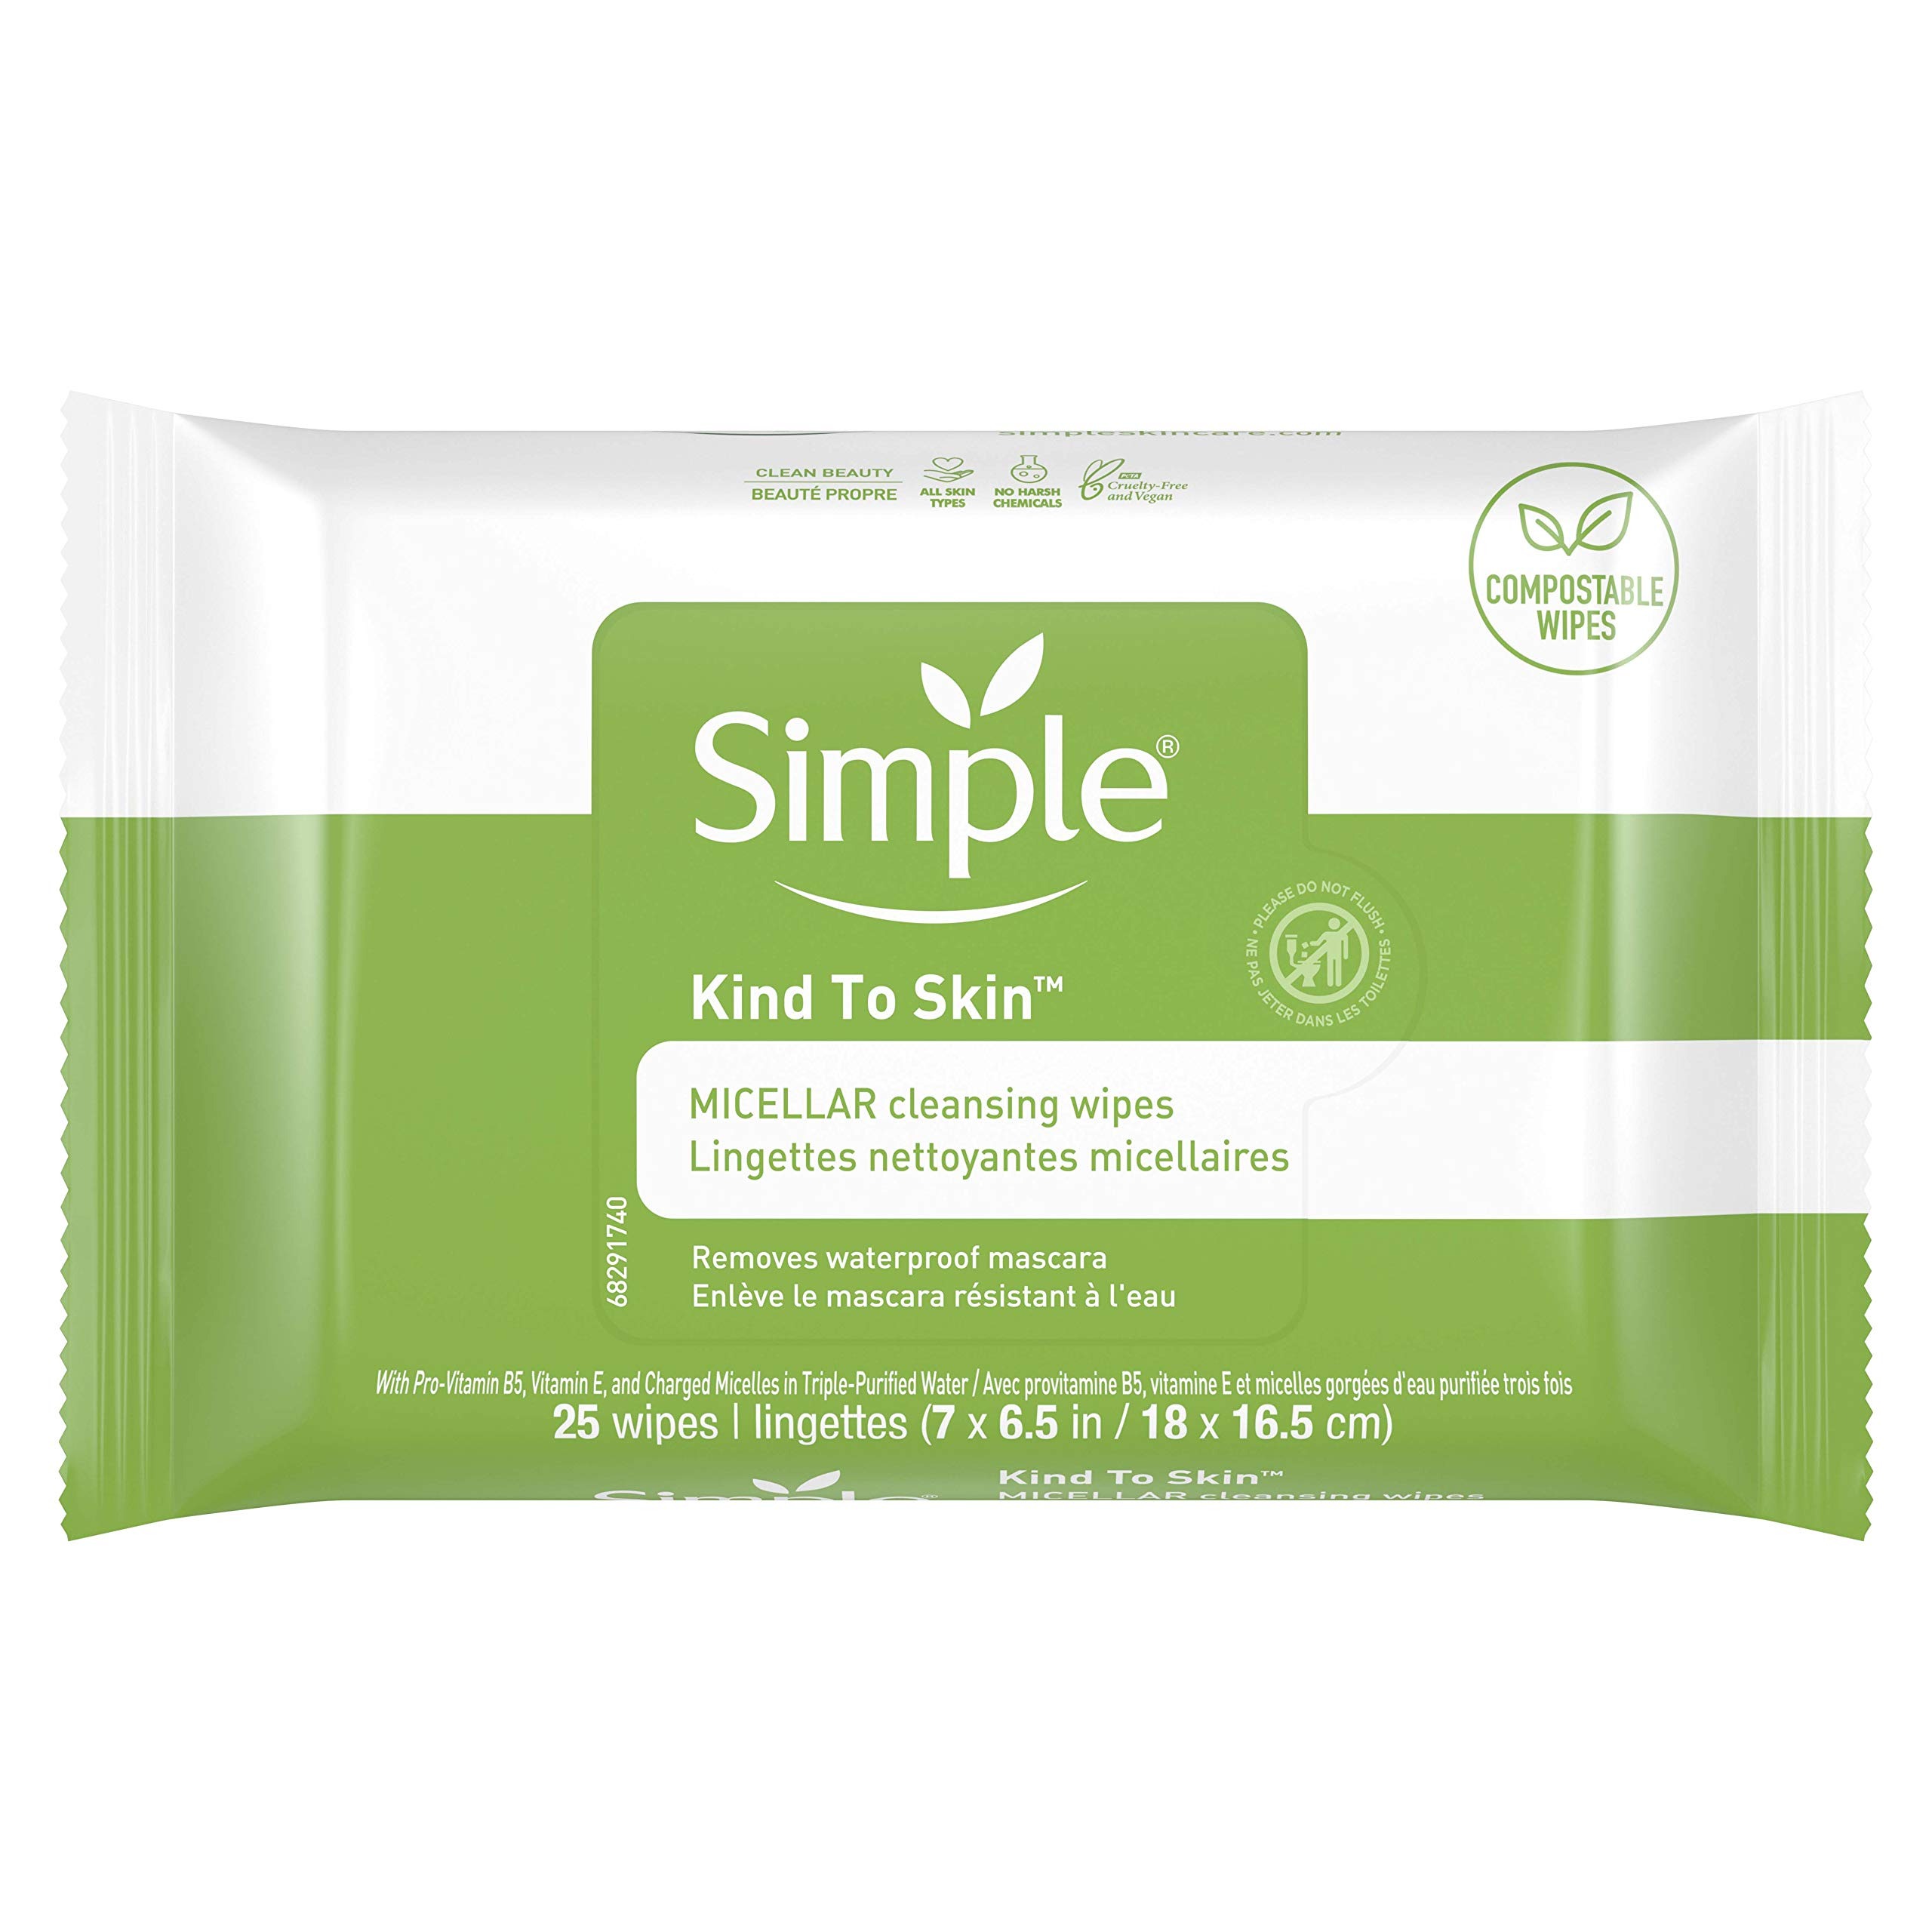
Item Name: Simple Kind to Skin Cleansing Wipes Gentle and Effective Makeup Remover Micellar Free from color and dye, artificial perfume and harsh chemicals 25 Wipes
Bullet Point 1: GENTLE ON SKIN, TOUGH ON MAKEUP: Simple Micellar Cleansing Wipes work on everything from mascara to primer and are free from color and dye, artificial perfume and harsh chemicals that can upset skin.
Bullet Point 2: A BOOST OF VITAMIN B5, VITAMIN E, AND MICELLAR WATER: Our makeup remover wipes contain clever cleansing Micelles bubbles, which are smart enough to lift makeup and unclog pores.
Bullet Point 3: KISS YOUR SKIN WITH EACH USE: Use Kind To Skin face cleansing wipes as your favorite eye makeup remover, followed by your face cleanser or your other favorite skin care products.
Bullet Point 4: DERMATOLOGIST TESTED: Our face cleansing wipes are dermatologist tested and approved. The hypoallergenic formula is non-comedogenic, making it an ideal face wipe for sensitive skin or dry skin.
Bullet Point 5: SKIN-LOVING INGREDIENTS: Simple stands for being kind to skin. We are totally obsessed with skin care, which is why we created makeup wipes that work in harmony with your skin.
Bullet Point 6: KIND TO SKIN AND THE PLANET: Our cleansing wipes are made with no animal-derived ingredients and Simple is certified Cruelty-Free by PETA, we don't test on animals anywhere in the world.
Value: 25.0
Unit: Count

Price: 8.41